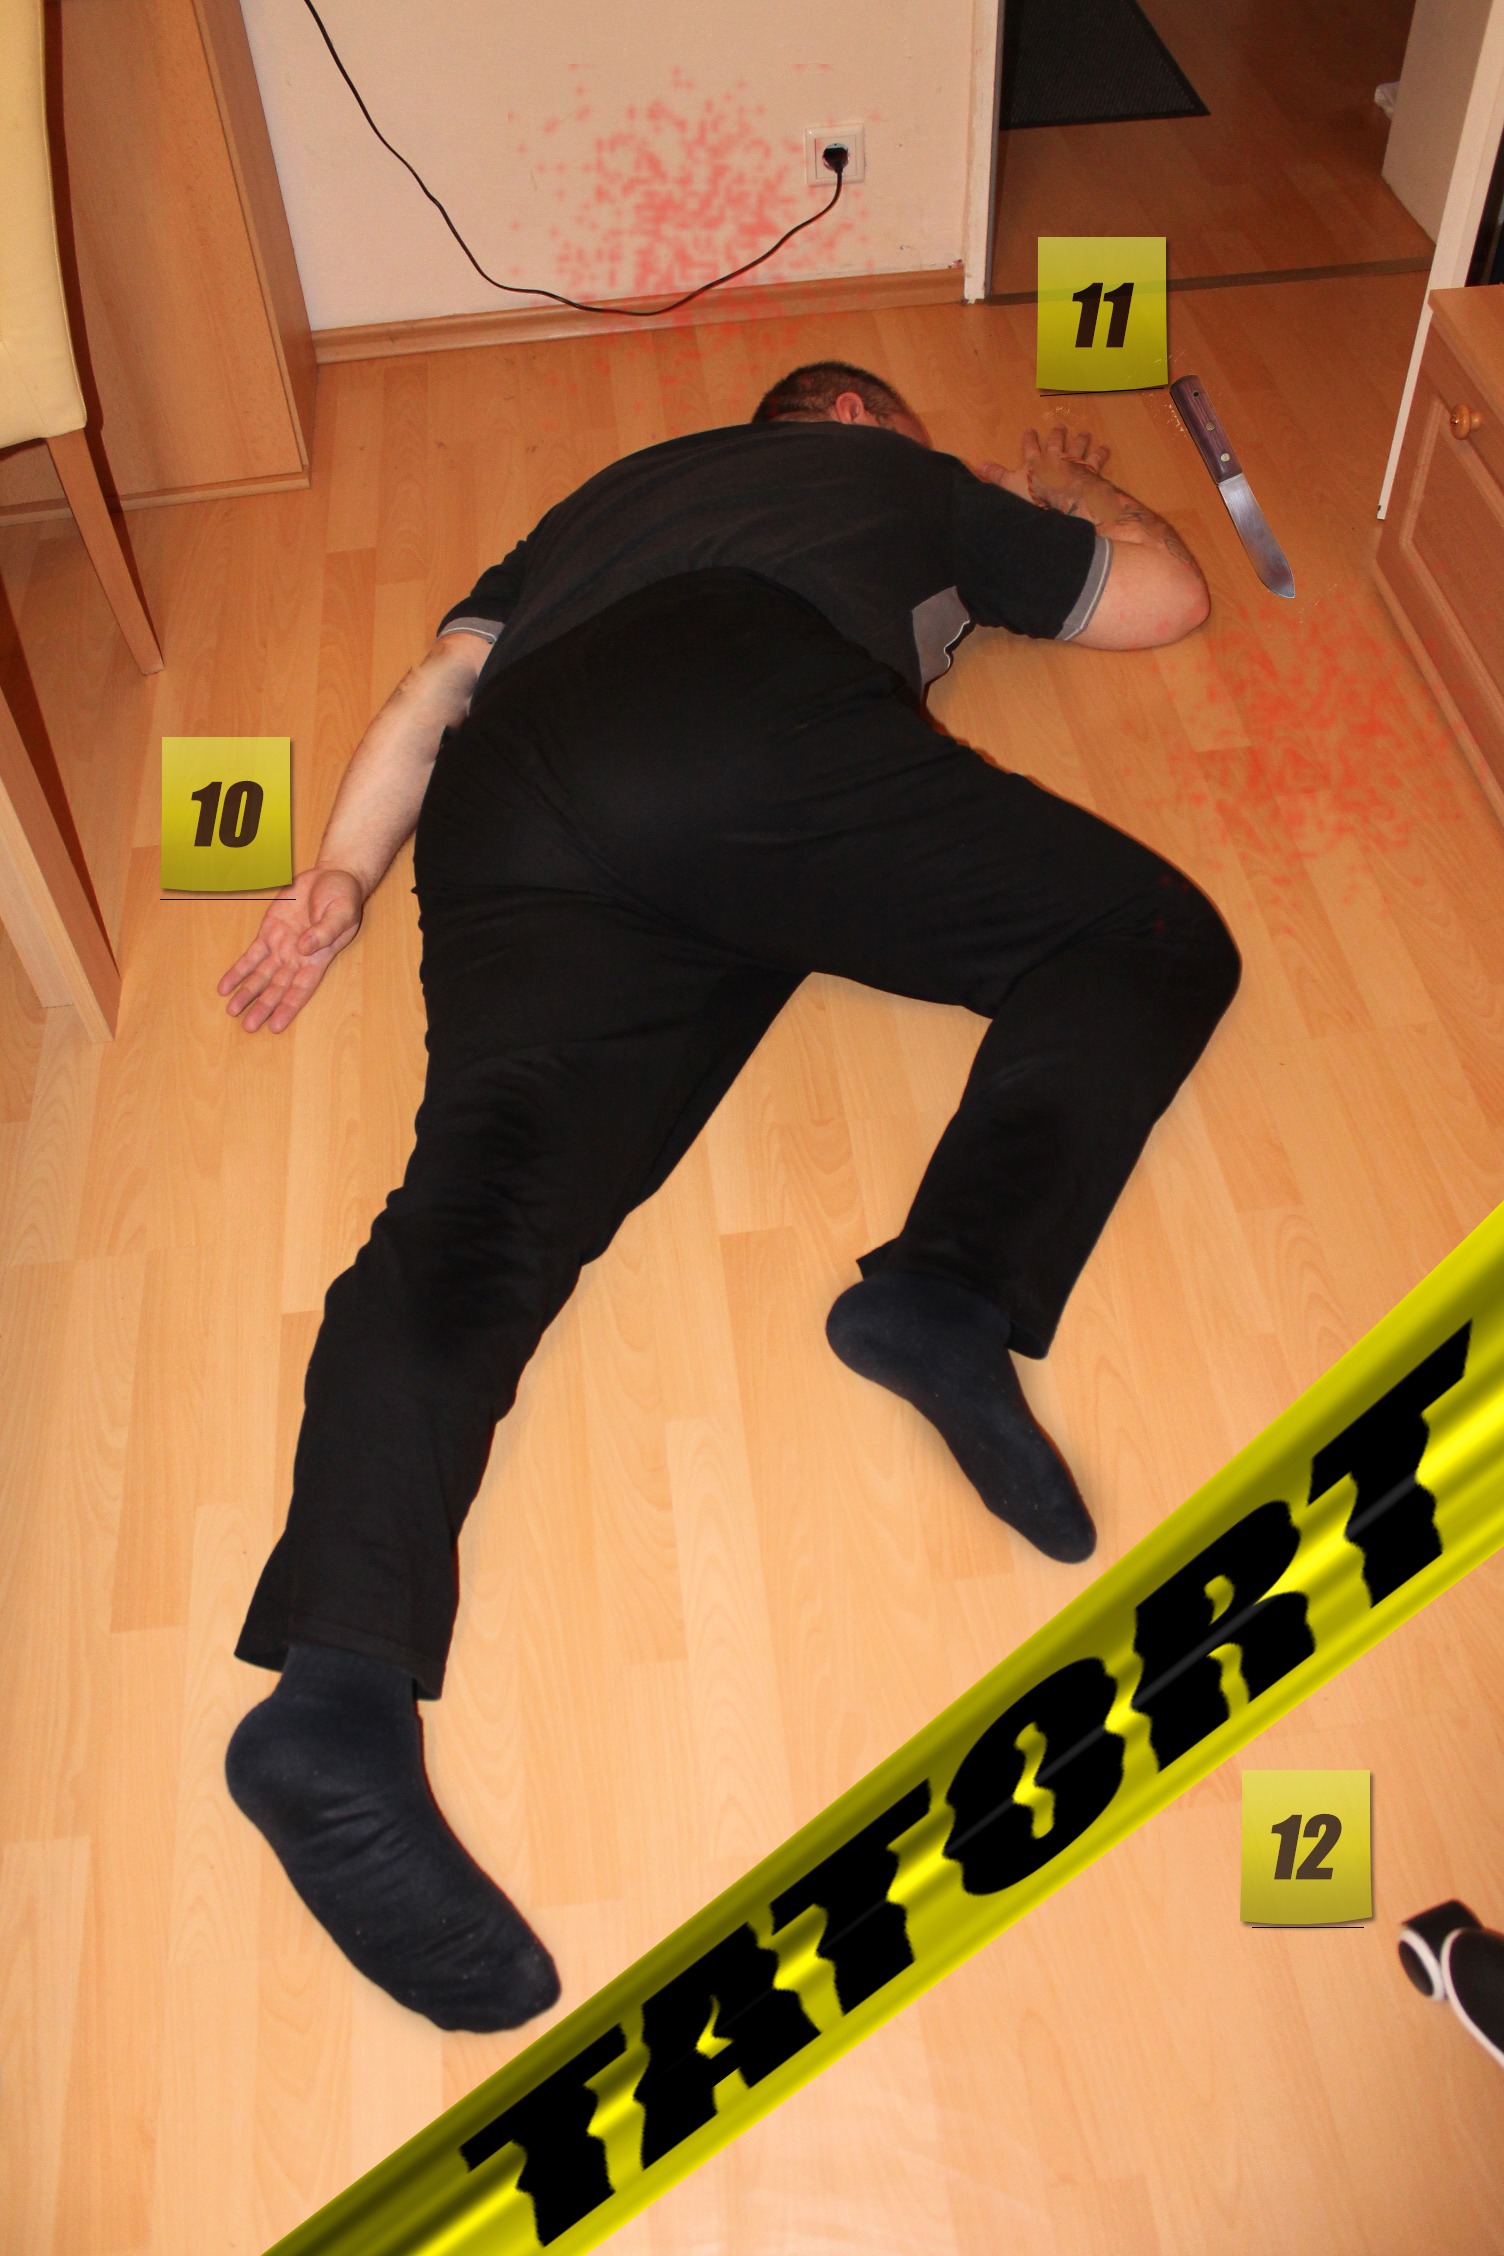
leg, clothing, black, arm, muscle, blood, discovery, crime, crime scene, criminal case, capital crimes, physical fitness